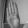
ASL letter: B